Trinity Chapel Complex

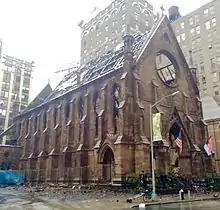
The cathedral after the fire. (Photo: May 3, 2016)

On May 1, 2016, a massive fire occurred at the church, on the day Orthodox Christians were celebrating Easter, destroying most of the building. The four-alarm fire started at 6:49 p.m. local time and was brought under control by 8:30 p.m. More than 170 firefighters overall were involved.